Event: Nepal Earthquake
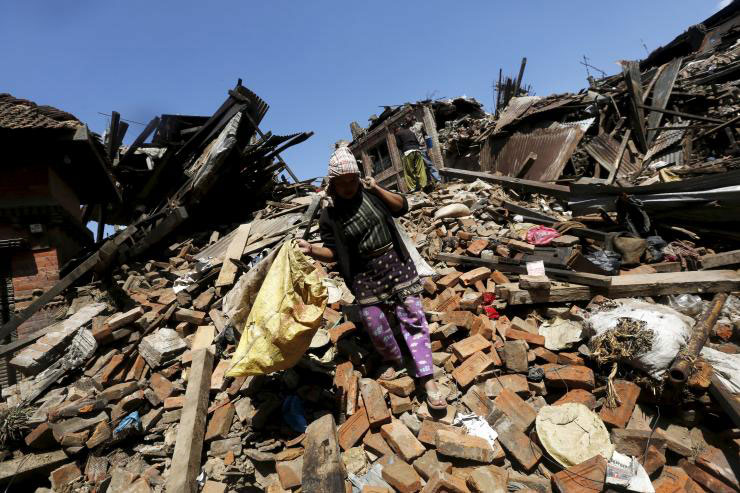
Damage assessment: damage